Laurent Leksell

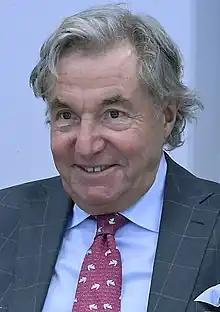
Laurent Leksell in 2023

Laurent Leksell (born in 1952) is a Swedish PhD Economics, international business leader and entrepreneur.